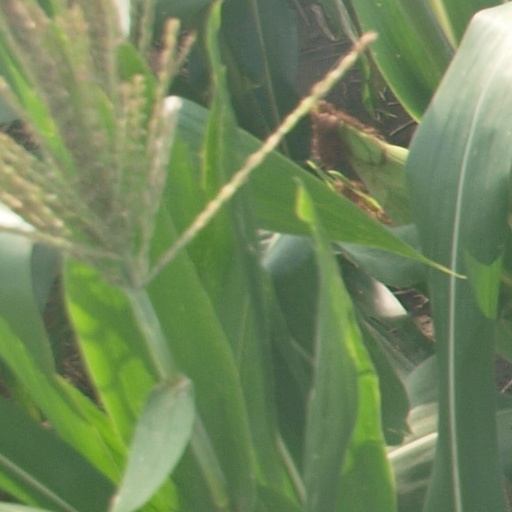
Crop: maize; corn